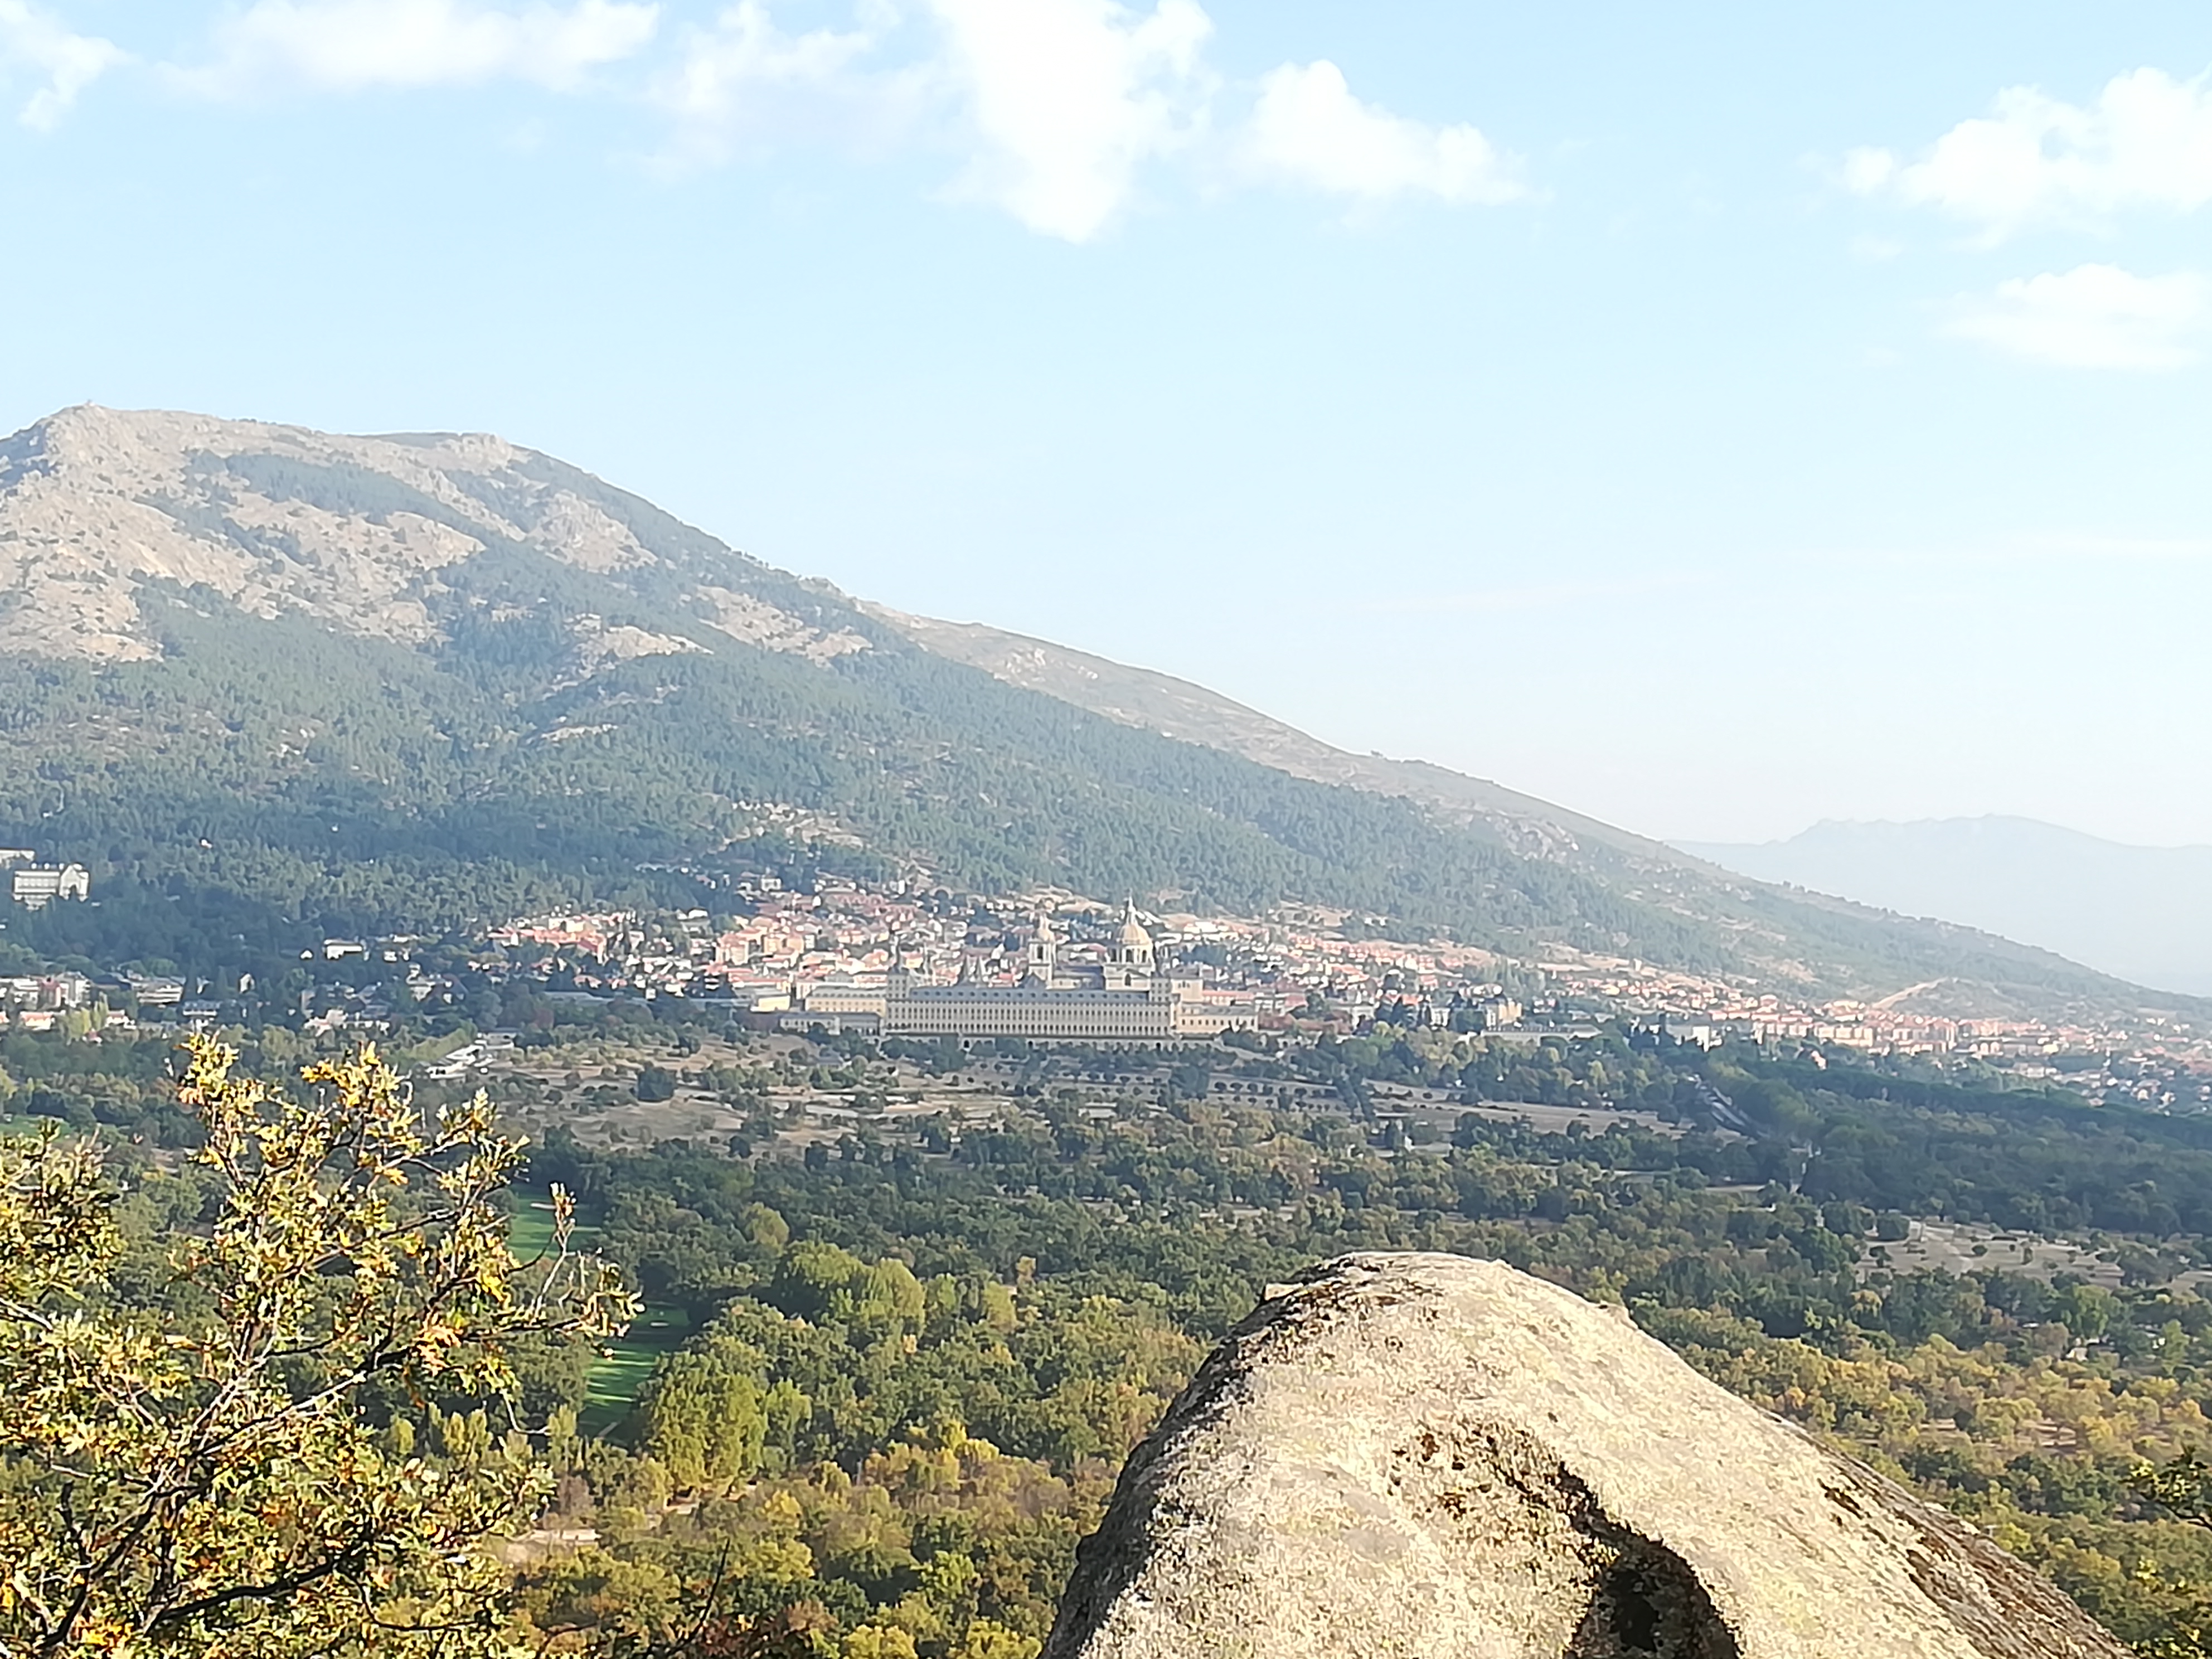
view, escorial, royal, seat, mountainous landforms, mountain, sky, wilderness, hill, ridge, cloud, tree, hill station, rock, highland, chaparral, mountain range, plant community, national park, forest, geology, fell, tourism, city, mount scenery, summit, road, adventure, meteorological phenomenon, terrain